Charles Cheffins

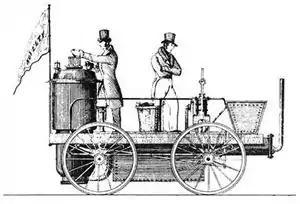
"Novelty", Braithwaite and Ericsson's entry for the Rainhill Trials. Illustration from "The Mechanics Magazine", 1829.

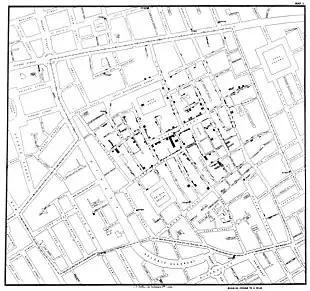
Map of 1854 cholera outbreak by John Snow, drawn and printed by C.F. Cheffins

About the year 1830, he was engaged by Captain John Ericsson to assist in making the drawings for the "Novelty" locomotive engine, then about to be constructed by Messrs. Braithwaite and Ericsson, to compete against the "Stephenson's Rocket" and other locomotives on the Rainhill Trials on the Manchester and Liverpool Railway. The competition went against the "Novelty", on account of the failure of its blast apparatus.